Maple Leaf Sports & Entertainment

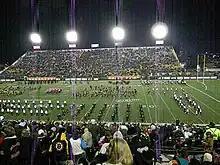
Ivor Wynne Stadium, former home of the Hamilton Tiger-Cats which MLGL owned from the late 1970s to the late 1980s

In June 1963 the Spokane Comets Western Hockey League franchise was purchased by a group led by the Maple Leafs, who relocated them to become the Denver Invaders and act as the Leafs' farm team. Though the league did not acknowledge that the Maple Leafs had an ownership stake in the team, they held a majority position with the Denver partners only owning roughly 36%. Following reported losses of $150,000 in their first season, Smythe announced that the team would be relocated after the team failed to reach a 2,000 season ticket target by a league-imposed deadline. The team became the Victoria Maple Leafs for the following season. In June 1967 MLGL sold the team for $500,000 to a group from Phoenix, which relocated it to become the Phoenix Roadrunners.